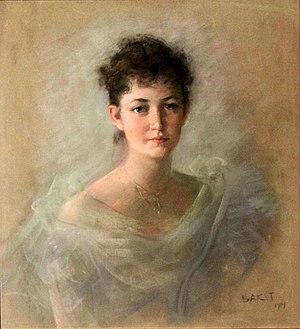
Rougena Zátková était une peintre et sculpteur tchèque, membre du futurisme.
Lev Samoïlovitch Rosenberg, dit Léon Bakst, né le 10 mai 1866 à Hrodna et mort le 27 décembre 1924 à Rueil, est un peintre, décorateur et costumier russe. Bakst est un pseudonyme tiré du nom de famille de sa grand-mère, Bakster ou Baxter.